History of Guyana

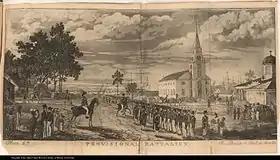
Georgetown in 1823 CE.

Political, economic, and social life in the 19th century was dominated by a European planter class. Although the smallest group in terms of numbers, members of the plantocracy had links to British commercial interests in London and often enjoyed close ties to the governor, who was appointed by the monarch. The plantocracy, including those from Scotland, also controlled exports and the working conditions of the majority of the population. The next social stratum consisted of a small number of freed slaves, many of mixed African and European heritage, in addition to some Portuguese merchants. At the lowest level of society was the majority, the African slaves who lived and worked in the countryside, where the plantations were located. Unconnected to colonial life, small groups of Amerindians lived in the hinterland. The British believed that Indigenous people in Guyana would be an important as a form of security "in times of slave uprisings". Under the British, the colonies even became probably the biggest cotton producers in the world, something that was only possible because of the basis that was laid during the Dutch colonial era. One scholar, Bram Hoonhout, believed that without support from Indigenous groups, there would have been many more uprisings by enslaved people.